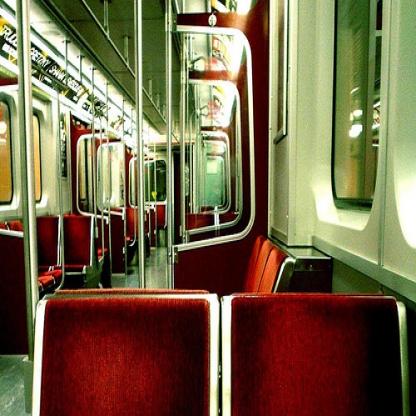
Scene: Indoor